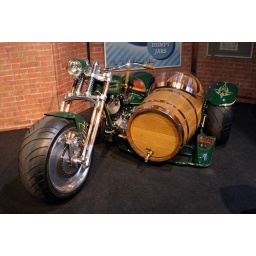
Hogs Back Brewery bike and sidecar, which was built in the 'Biker Build Off' TV programe.